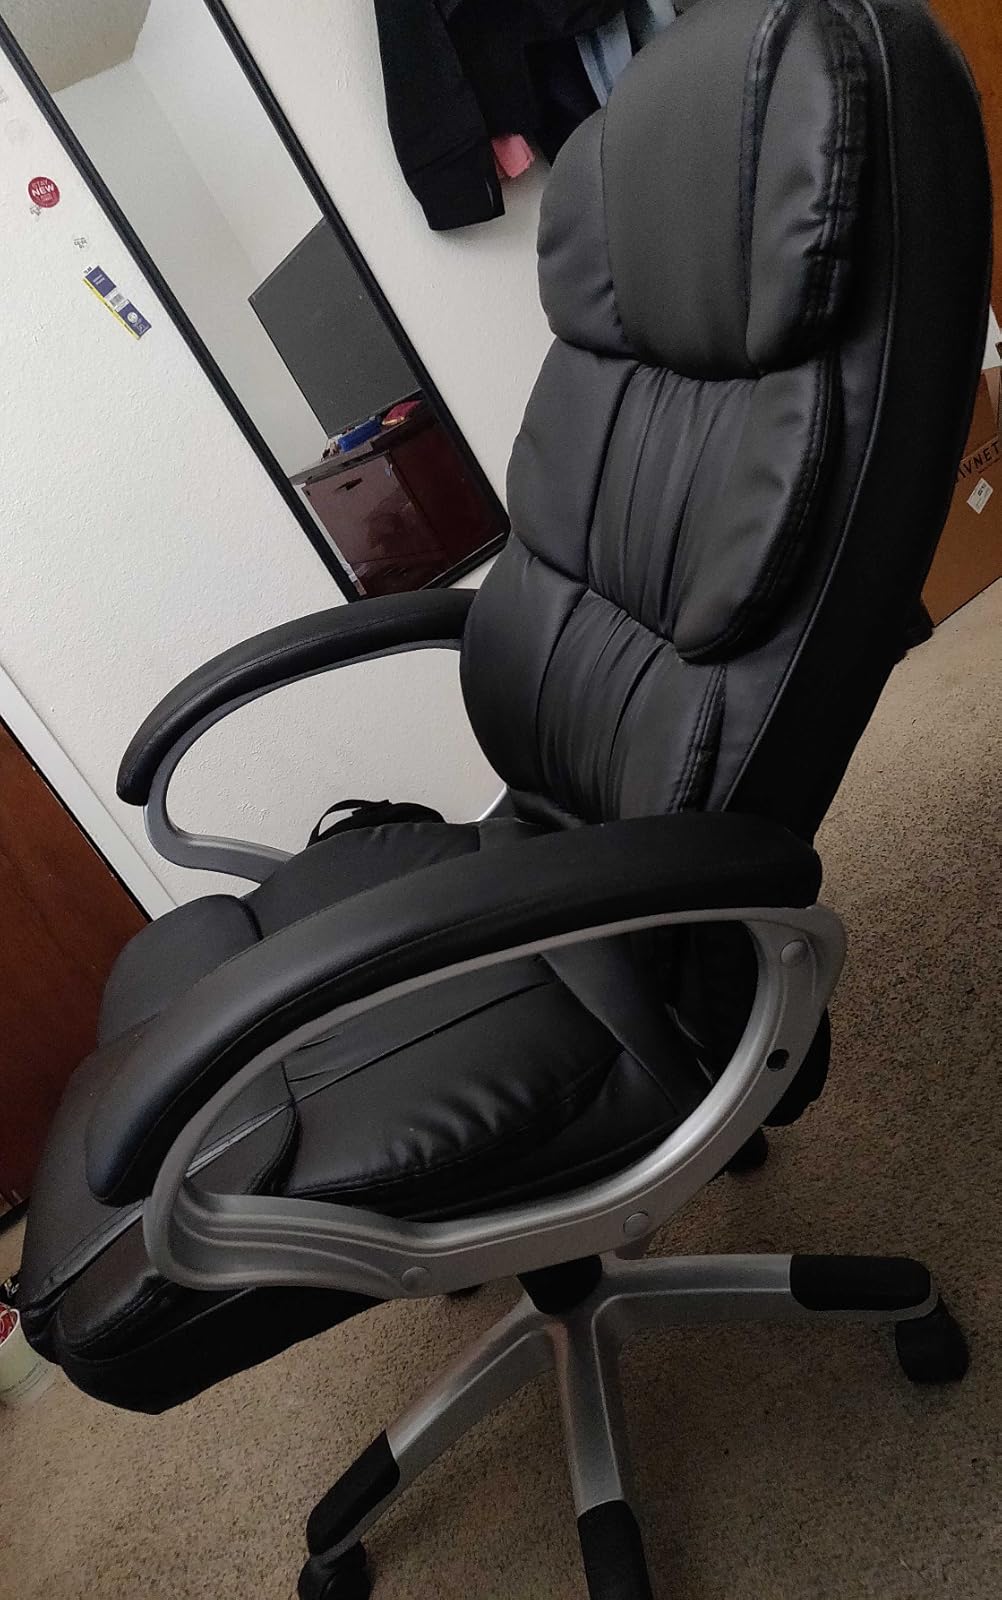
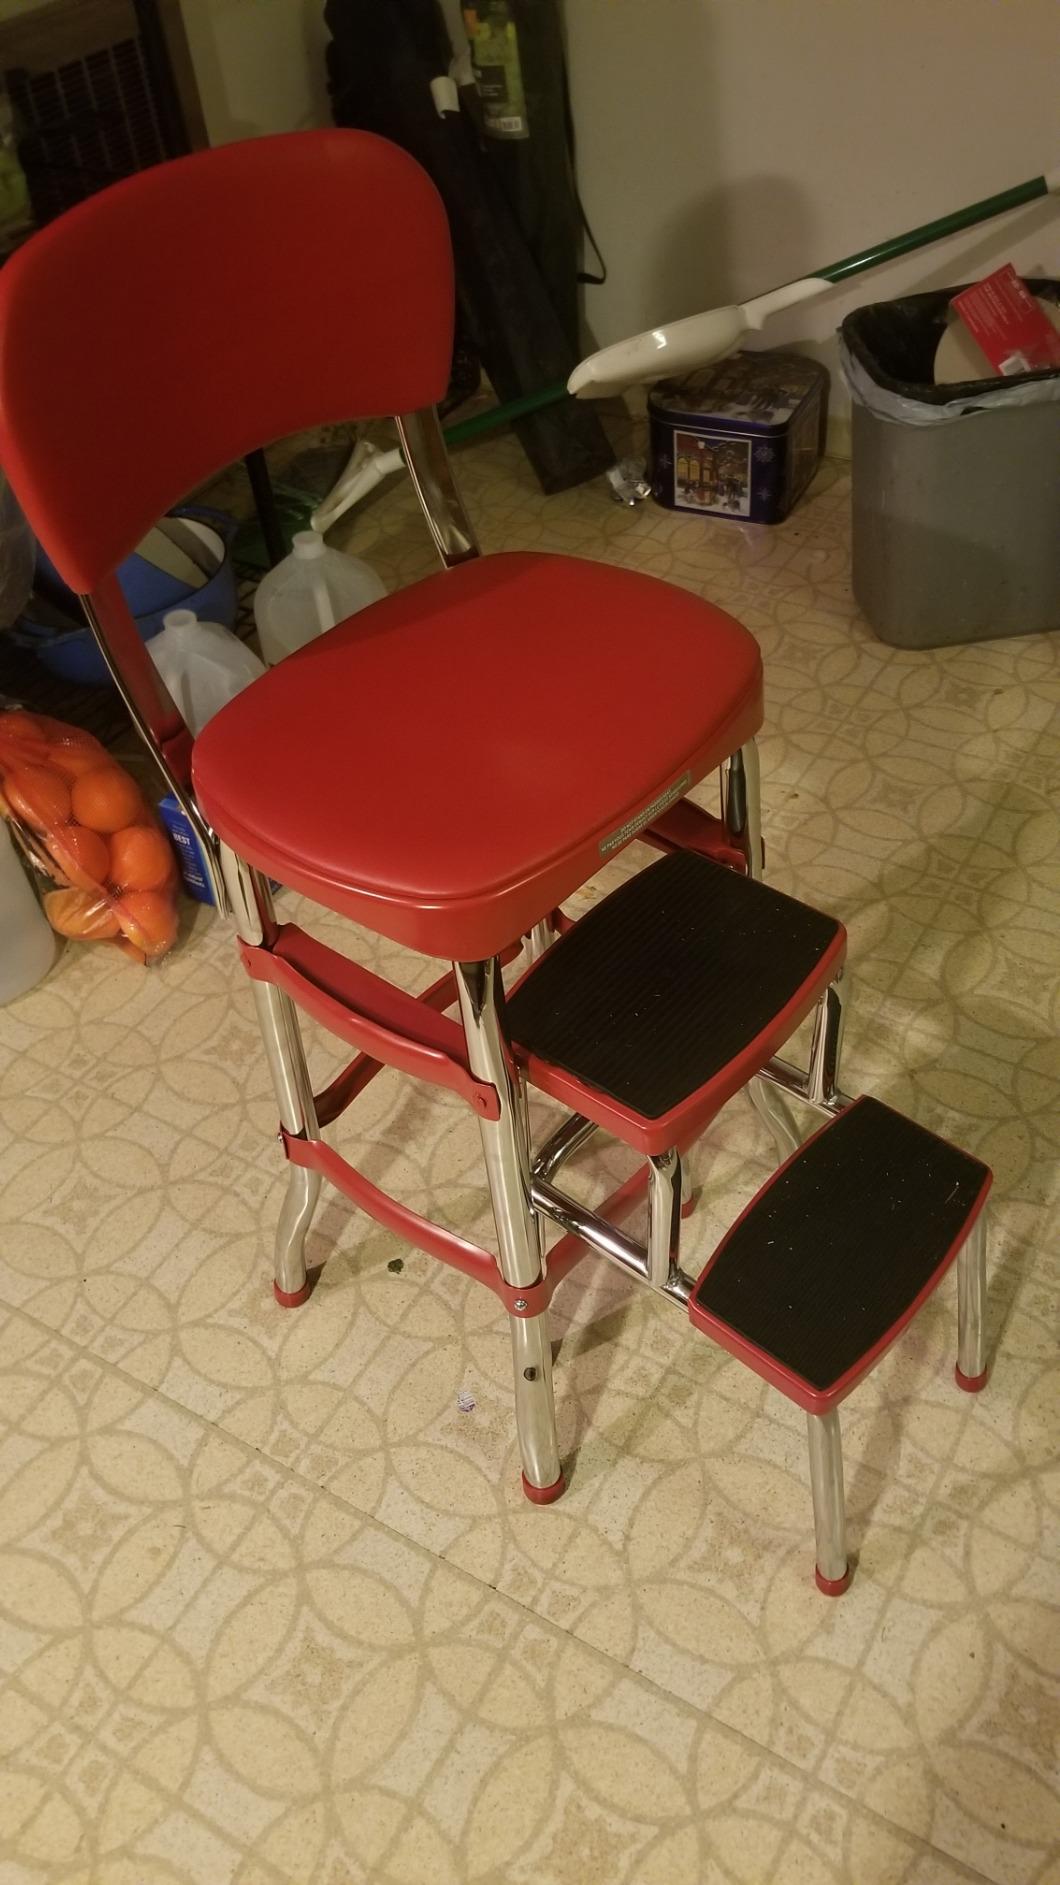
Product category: items_chair
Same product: no